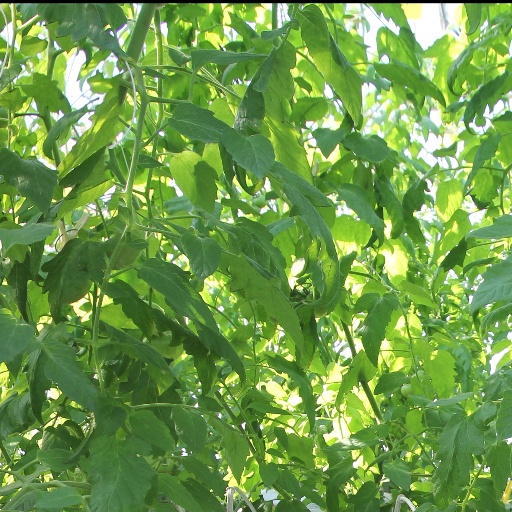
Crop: tomato